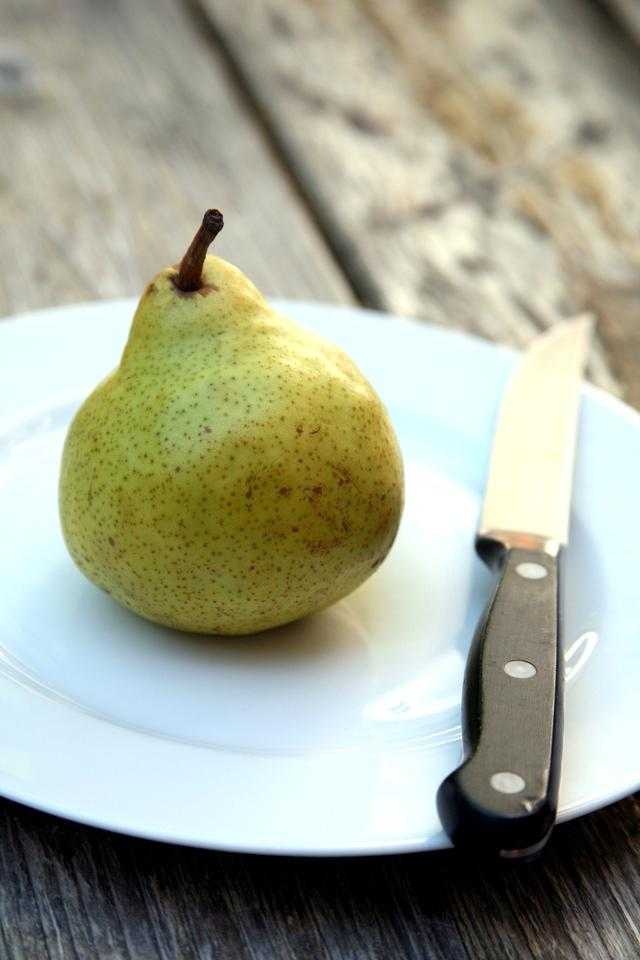
Label: Pear